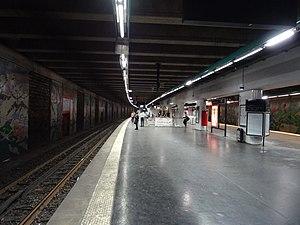
Quai gare Neuilly-Porte Maillot